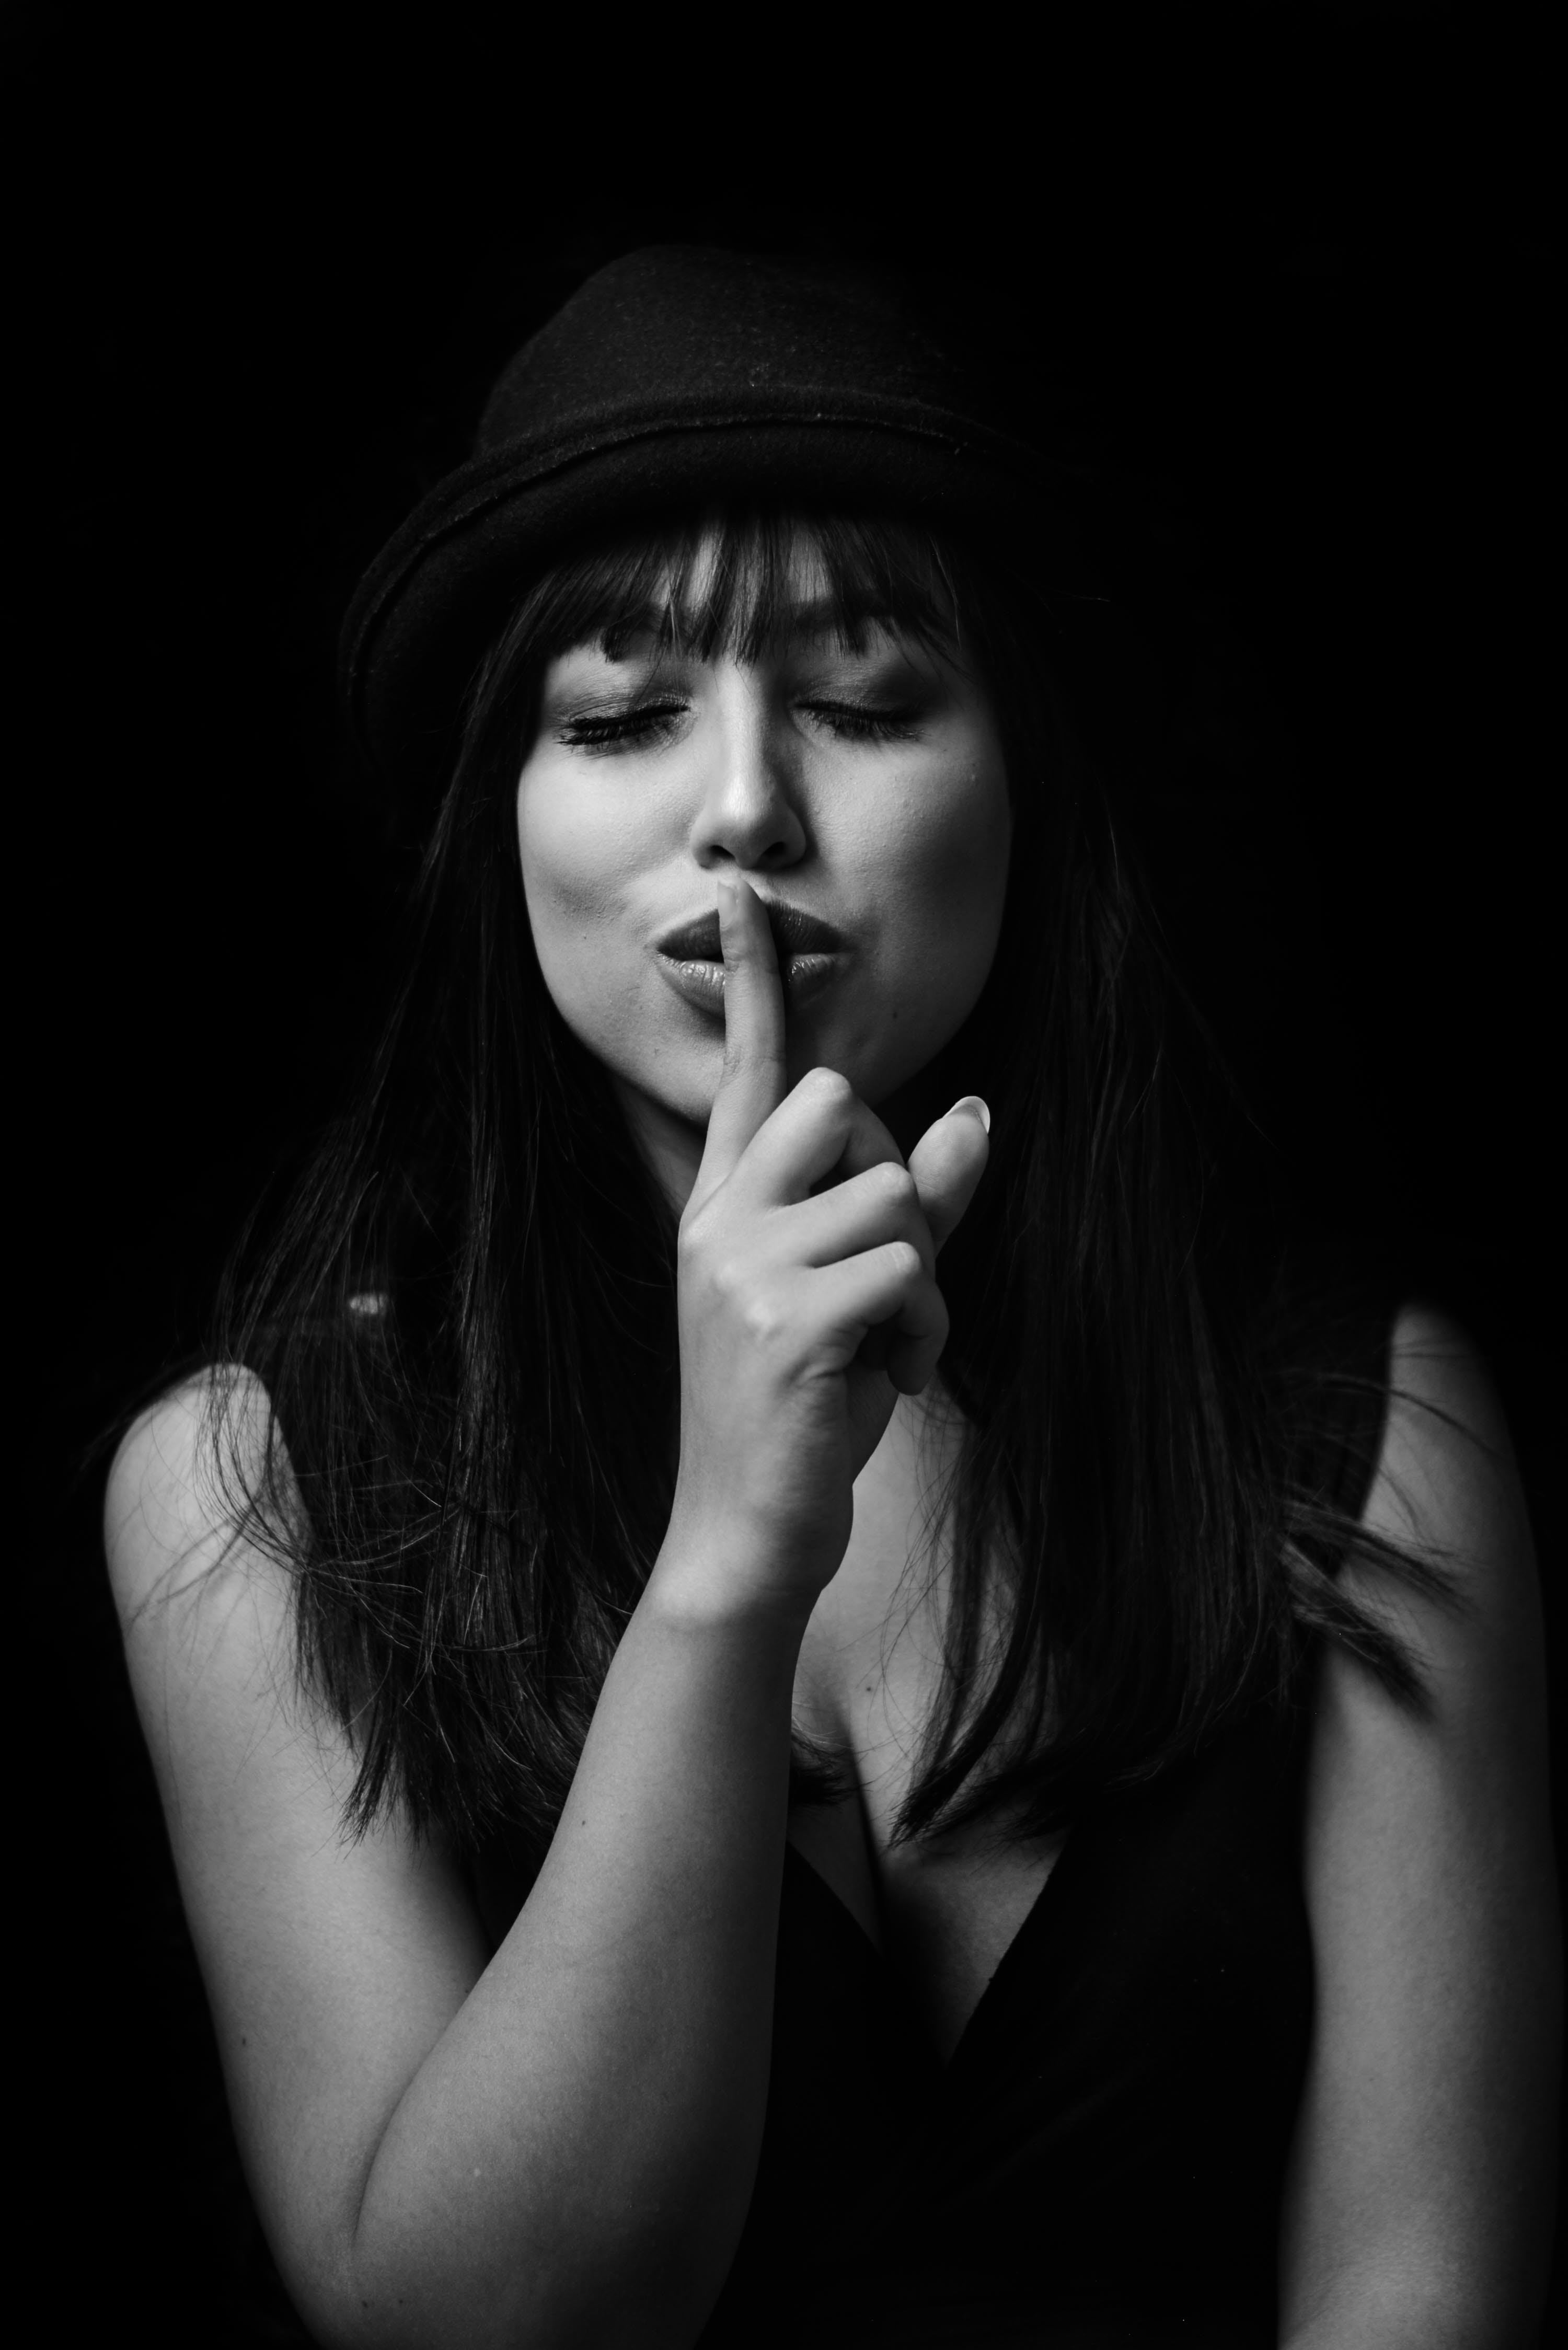
face, black, lip, white, black and white, beauty, monochrome photography, hand, monochrome, head, nose, finger, eye, photography, arm, portrait, mouth, flash photography, human, photo shoot, gesture, smoking, darkness, portrait photography, black hair, model, long hair, nail, style, cigarette, Colorfulness, eyelash, film noir, thinking